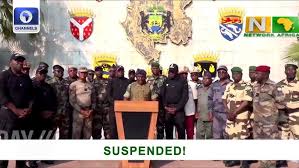
Label: Air Defense